Humvee

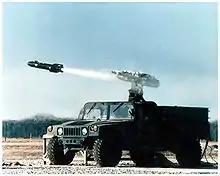
A HMMWV firing an AGM-114 Hellfire missile

In late 1995, the production of the M1114 based on the improved ECV chassis began. The M1114 meets Army requirements for a scout, military police, and explosive ordnance disposal vehicle with improved ballistic protection levels. The M1114 provides protection against 7.62 mm armor-piercing projectiles, 155 mm artillery air bursts and anti-tank mine blasts.